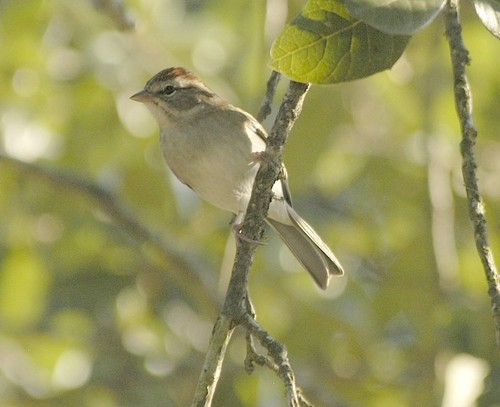
bird with brown and white feathers, white claws, short pointed beak.
this small, short-billed beige colored bird has a brown crest and white eyering.
this bird is small with light brown feathers and a short, sharp beak.
a small yellow bird with a short, yellow beak and brown crown.
bird with sharp and pointed beak that is brown, with gray throat, breast, belly and abdomen, and black eye
this bird has wings that are brown and has a white bellythe head of the bird is small compared to the body, the bird is grey with a small brown patch on top of his head.
this bird is grey with white and has a very short beak.
this bird has a black cheek patch, with a white belly.
this tan bird has a lighter belly and a darker back and a very tiny beak.
Species: Tree Sparrow